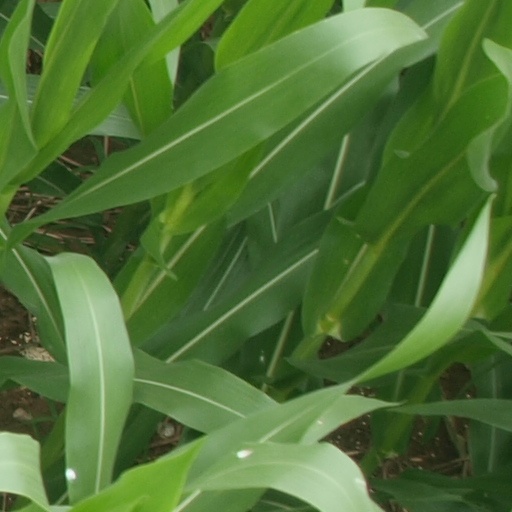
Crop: maize; corn